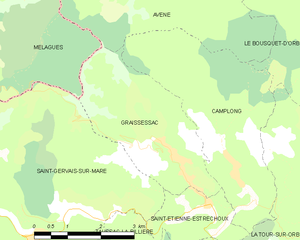
Carte de la commune française de code INSEE 34117 - Graissessac
Graissessac est une commune française située dans le département de l'Hérault en région Occitanie.